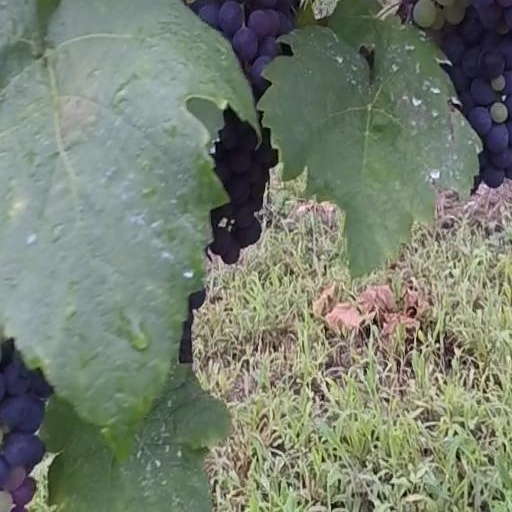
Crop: grape